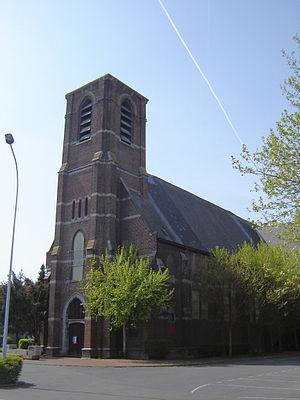
Eglise Notre-Dame du Bon Conseil , au quartier de Beaulieu à Wattrelos.
L'église Notre-Dame-du-Bon-Conseil est un ancien édifice religieux catholique français de Wattrelos dans le département du Nord. Construite en 1909 et démolie en 2012, elle desservait le quartier de Beaulieu.